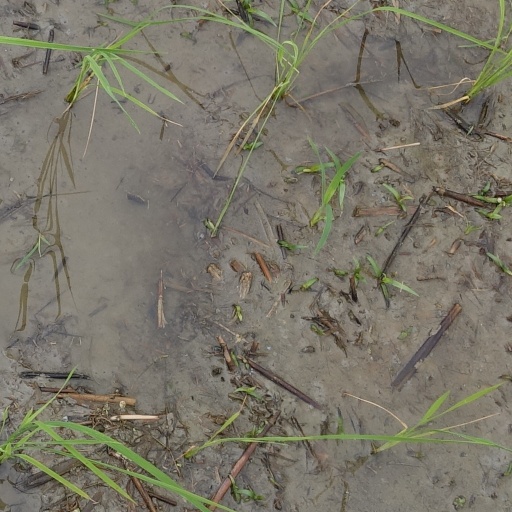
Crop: rice